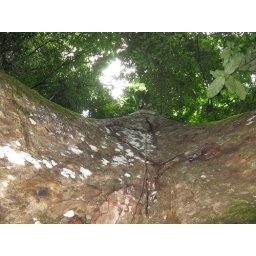
View from the base of a huge tree in Kakum